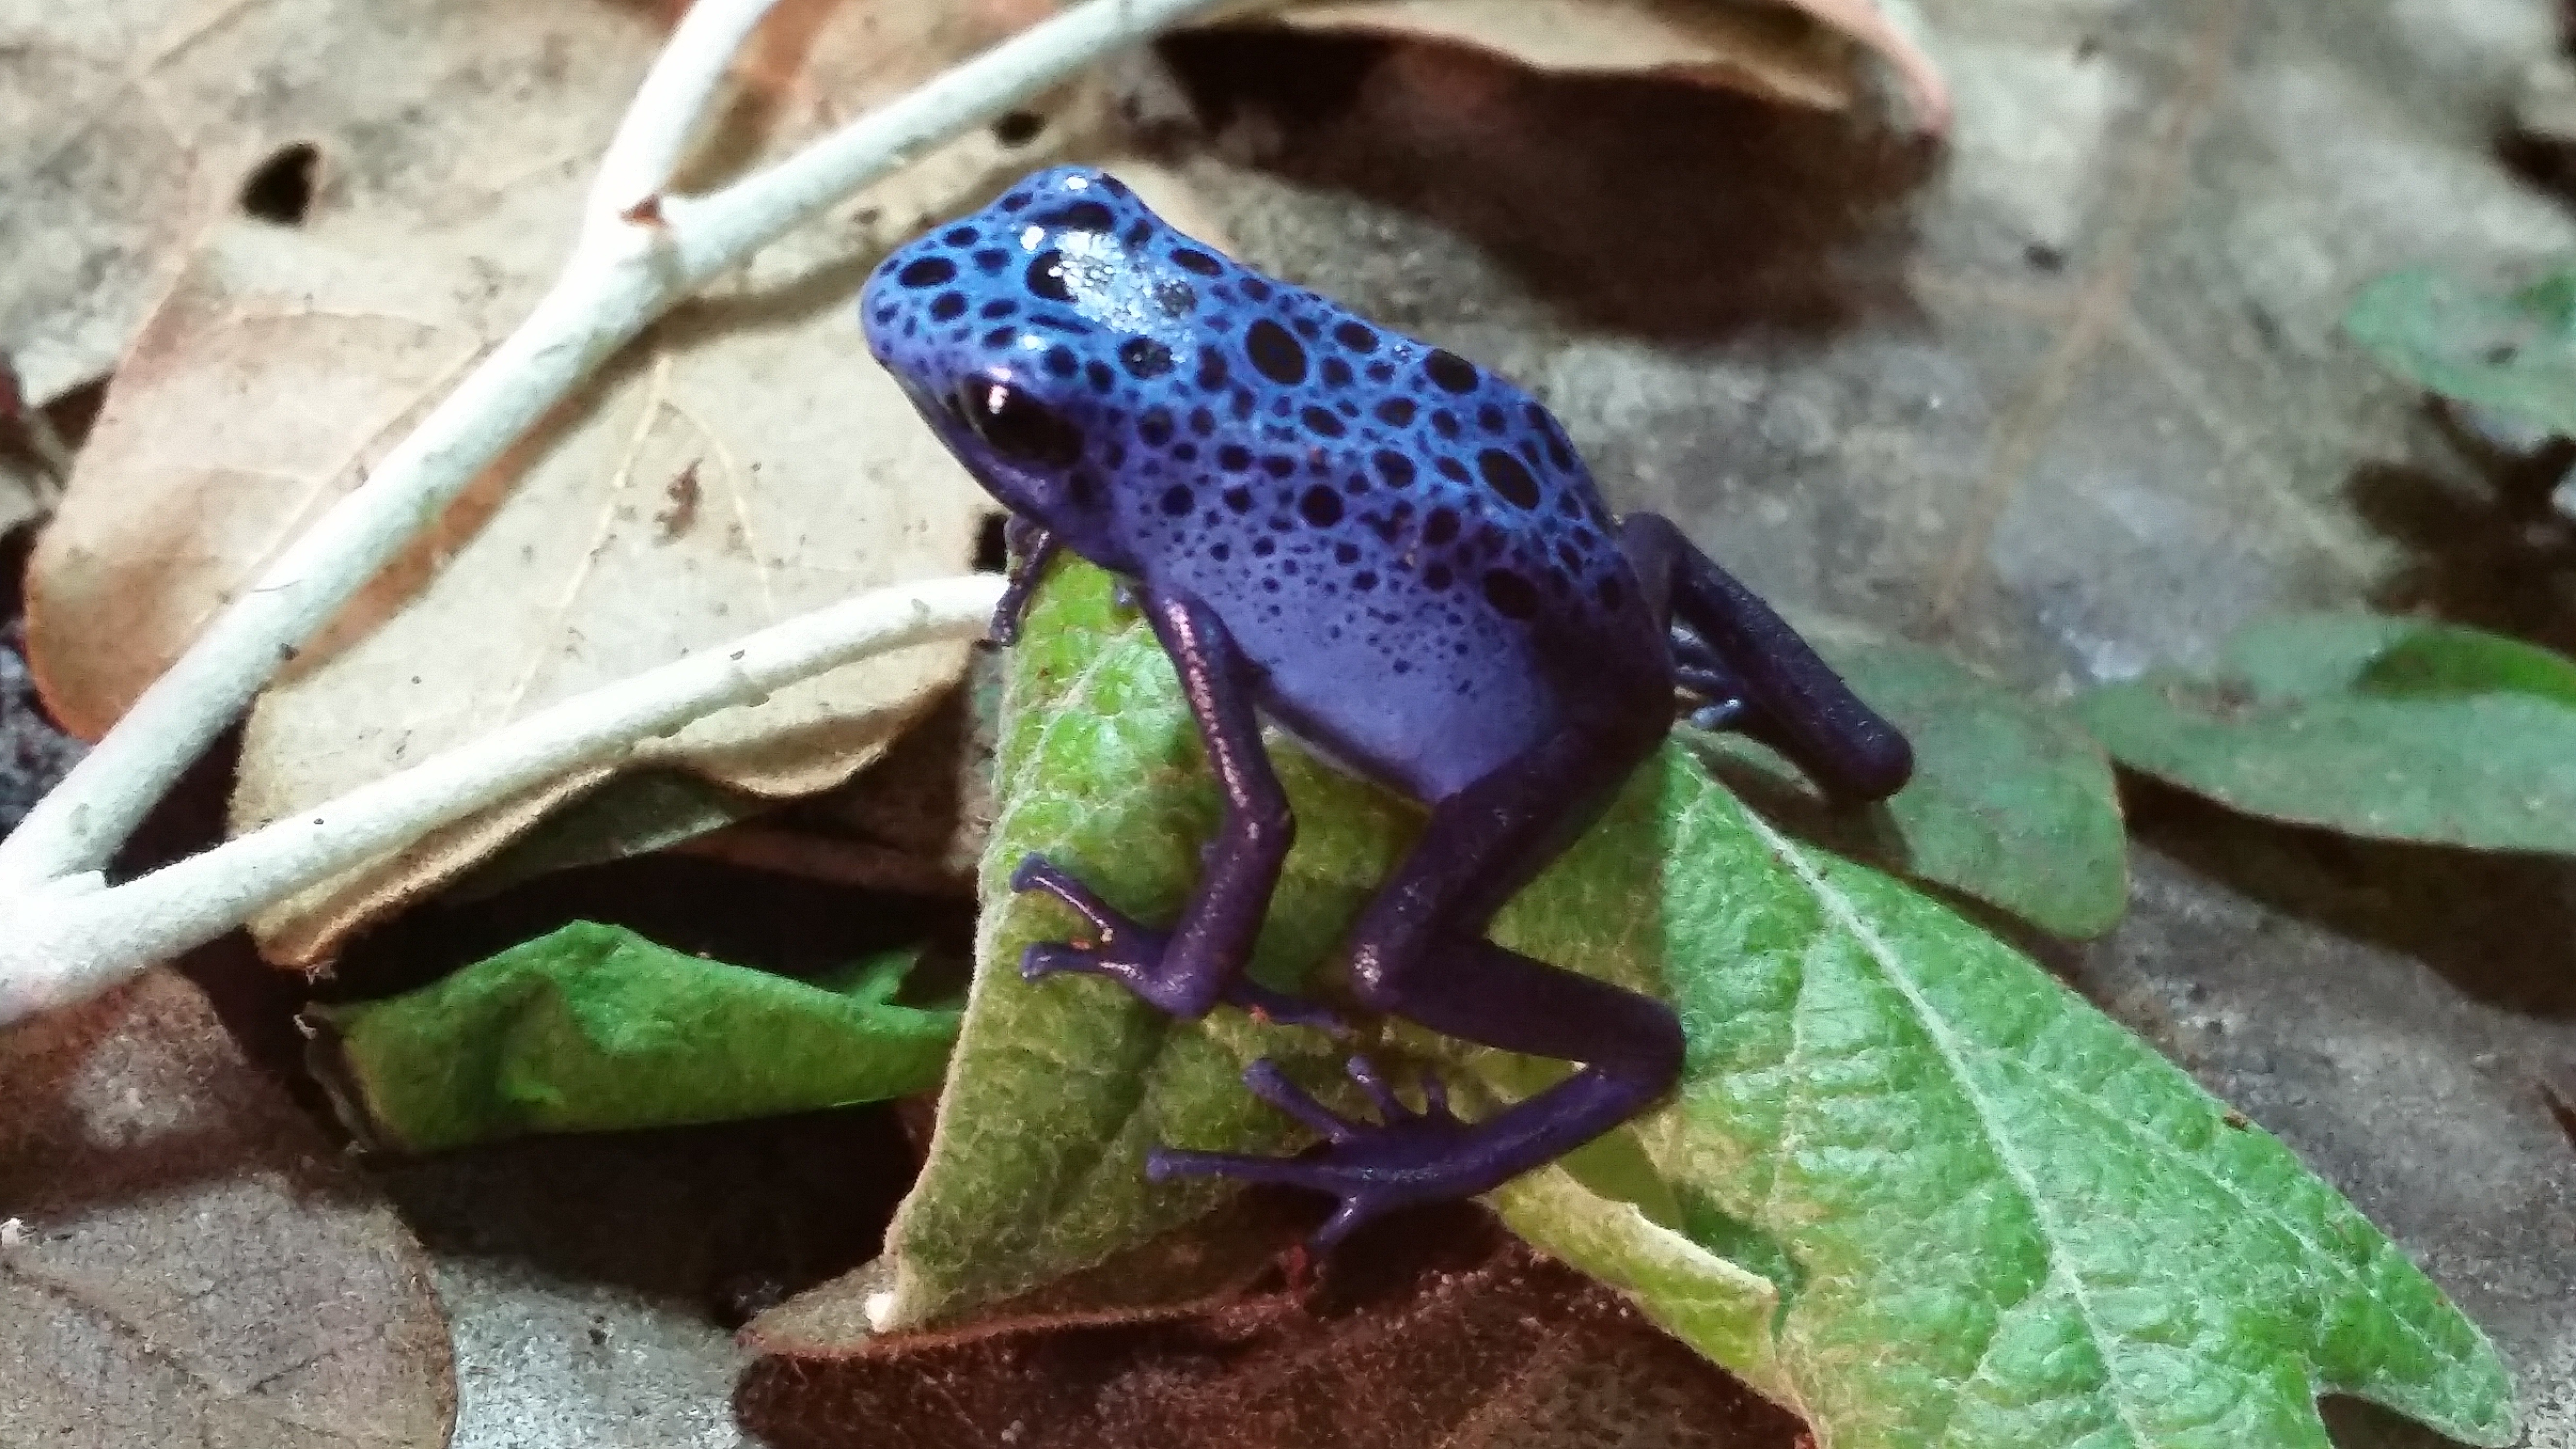
frog, reptile, amphibian, fauna, tree frog, vertebrate, amphibious, azuleus